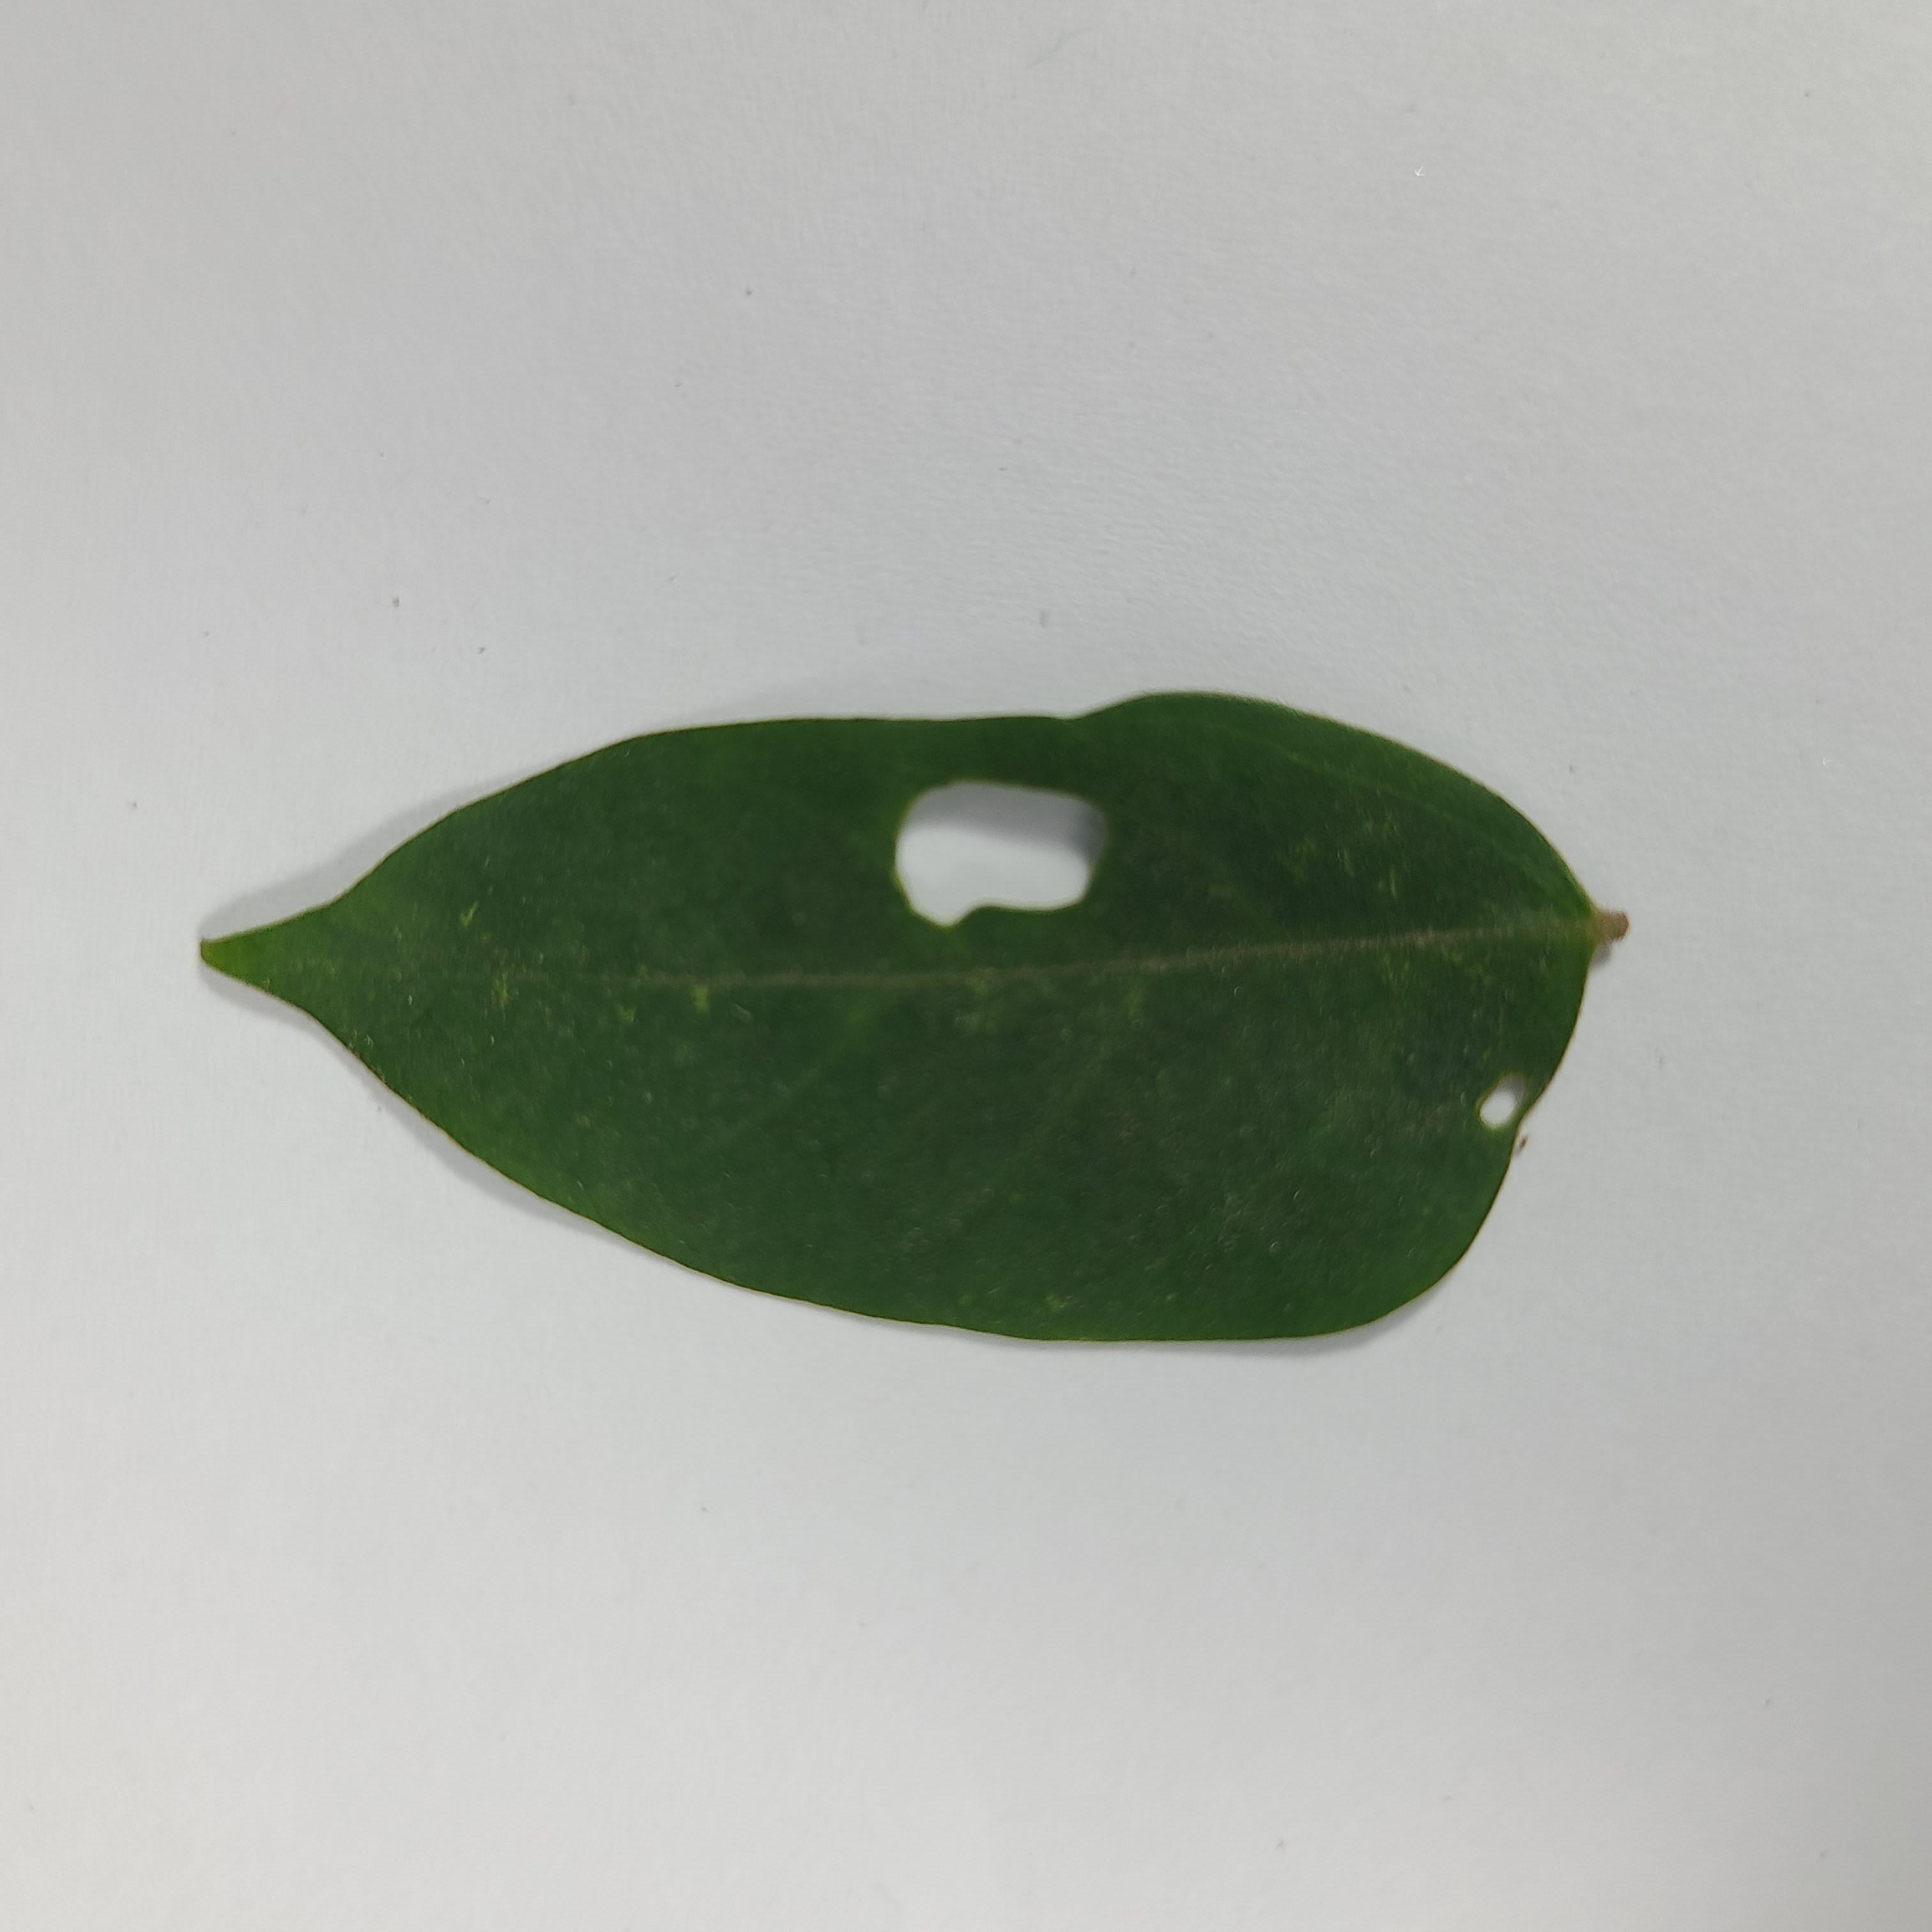
Label: Insect Hole leaves